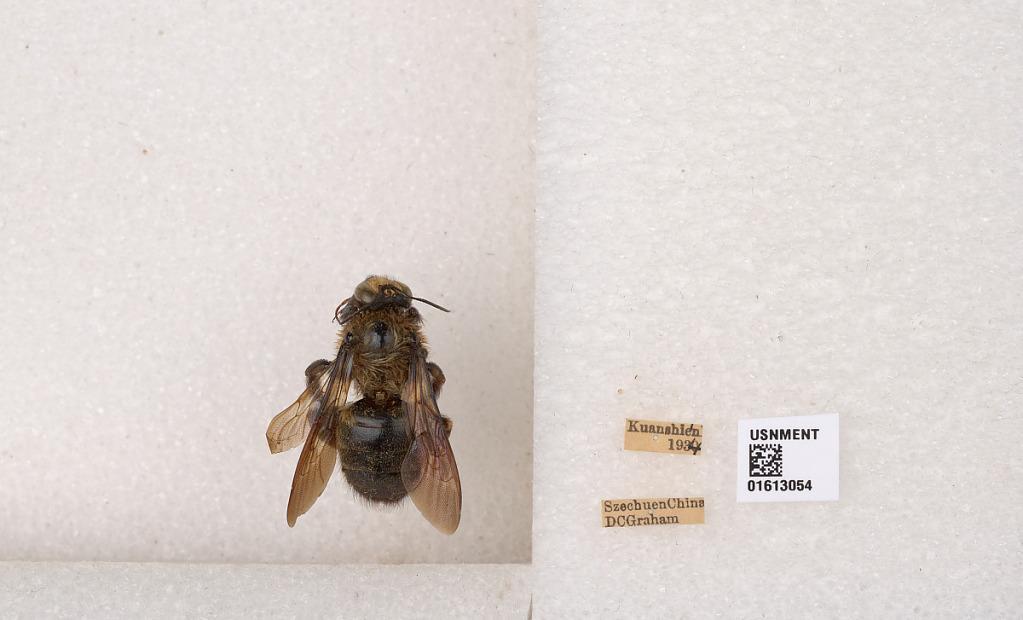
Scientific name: Xylocopa (Biluna) tranquebarorum tranquebarorum (Swederus)
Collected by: D. Graham
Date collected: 1934-1-1
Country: China
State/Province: Sichuan
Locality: Kuanshien